Paigah Tombs

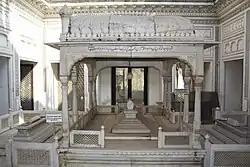

Paigah Tombs or Maqhbara Shams al-Umara, are the tombs belonging to the nobility of Paigah family, who were fierce loyalists of the Nizams, served as statespeople, philanthropists and generals under and alongside them. The Paigah tombs are among the major wonders of Hyderabad State which are known for their architectural excellence as shown in their laid mosaic tiles and craftsmanship. Since it was Amir-e-Kabir H.E. Nawab Sir Khursheed Jah Bahadur who built the Paigah Tombs, he gave special preference in terms of construction to his immediate family. Of all the arches at Paigah Tombs, it is only the arch of his family's tomb that is bigger compared to the others. The entire necropolis was built earlier then the architecture